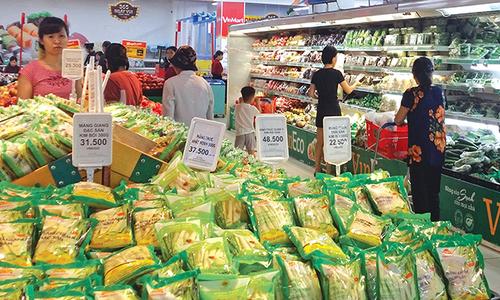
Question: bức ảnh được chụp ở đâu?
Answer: một siêu thị